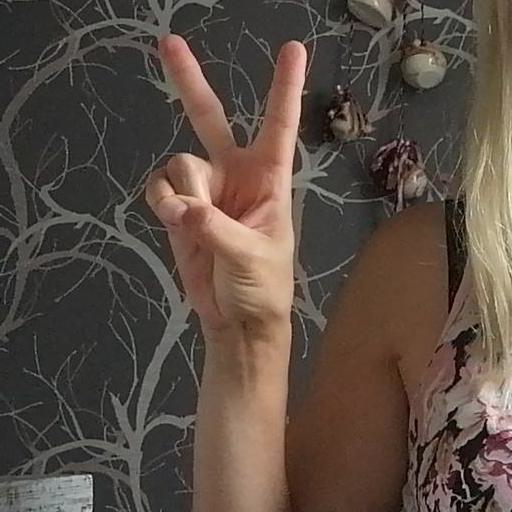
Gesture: peace